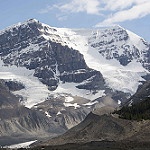
Label: glacier